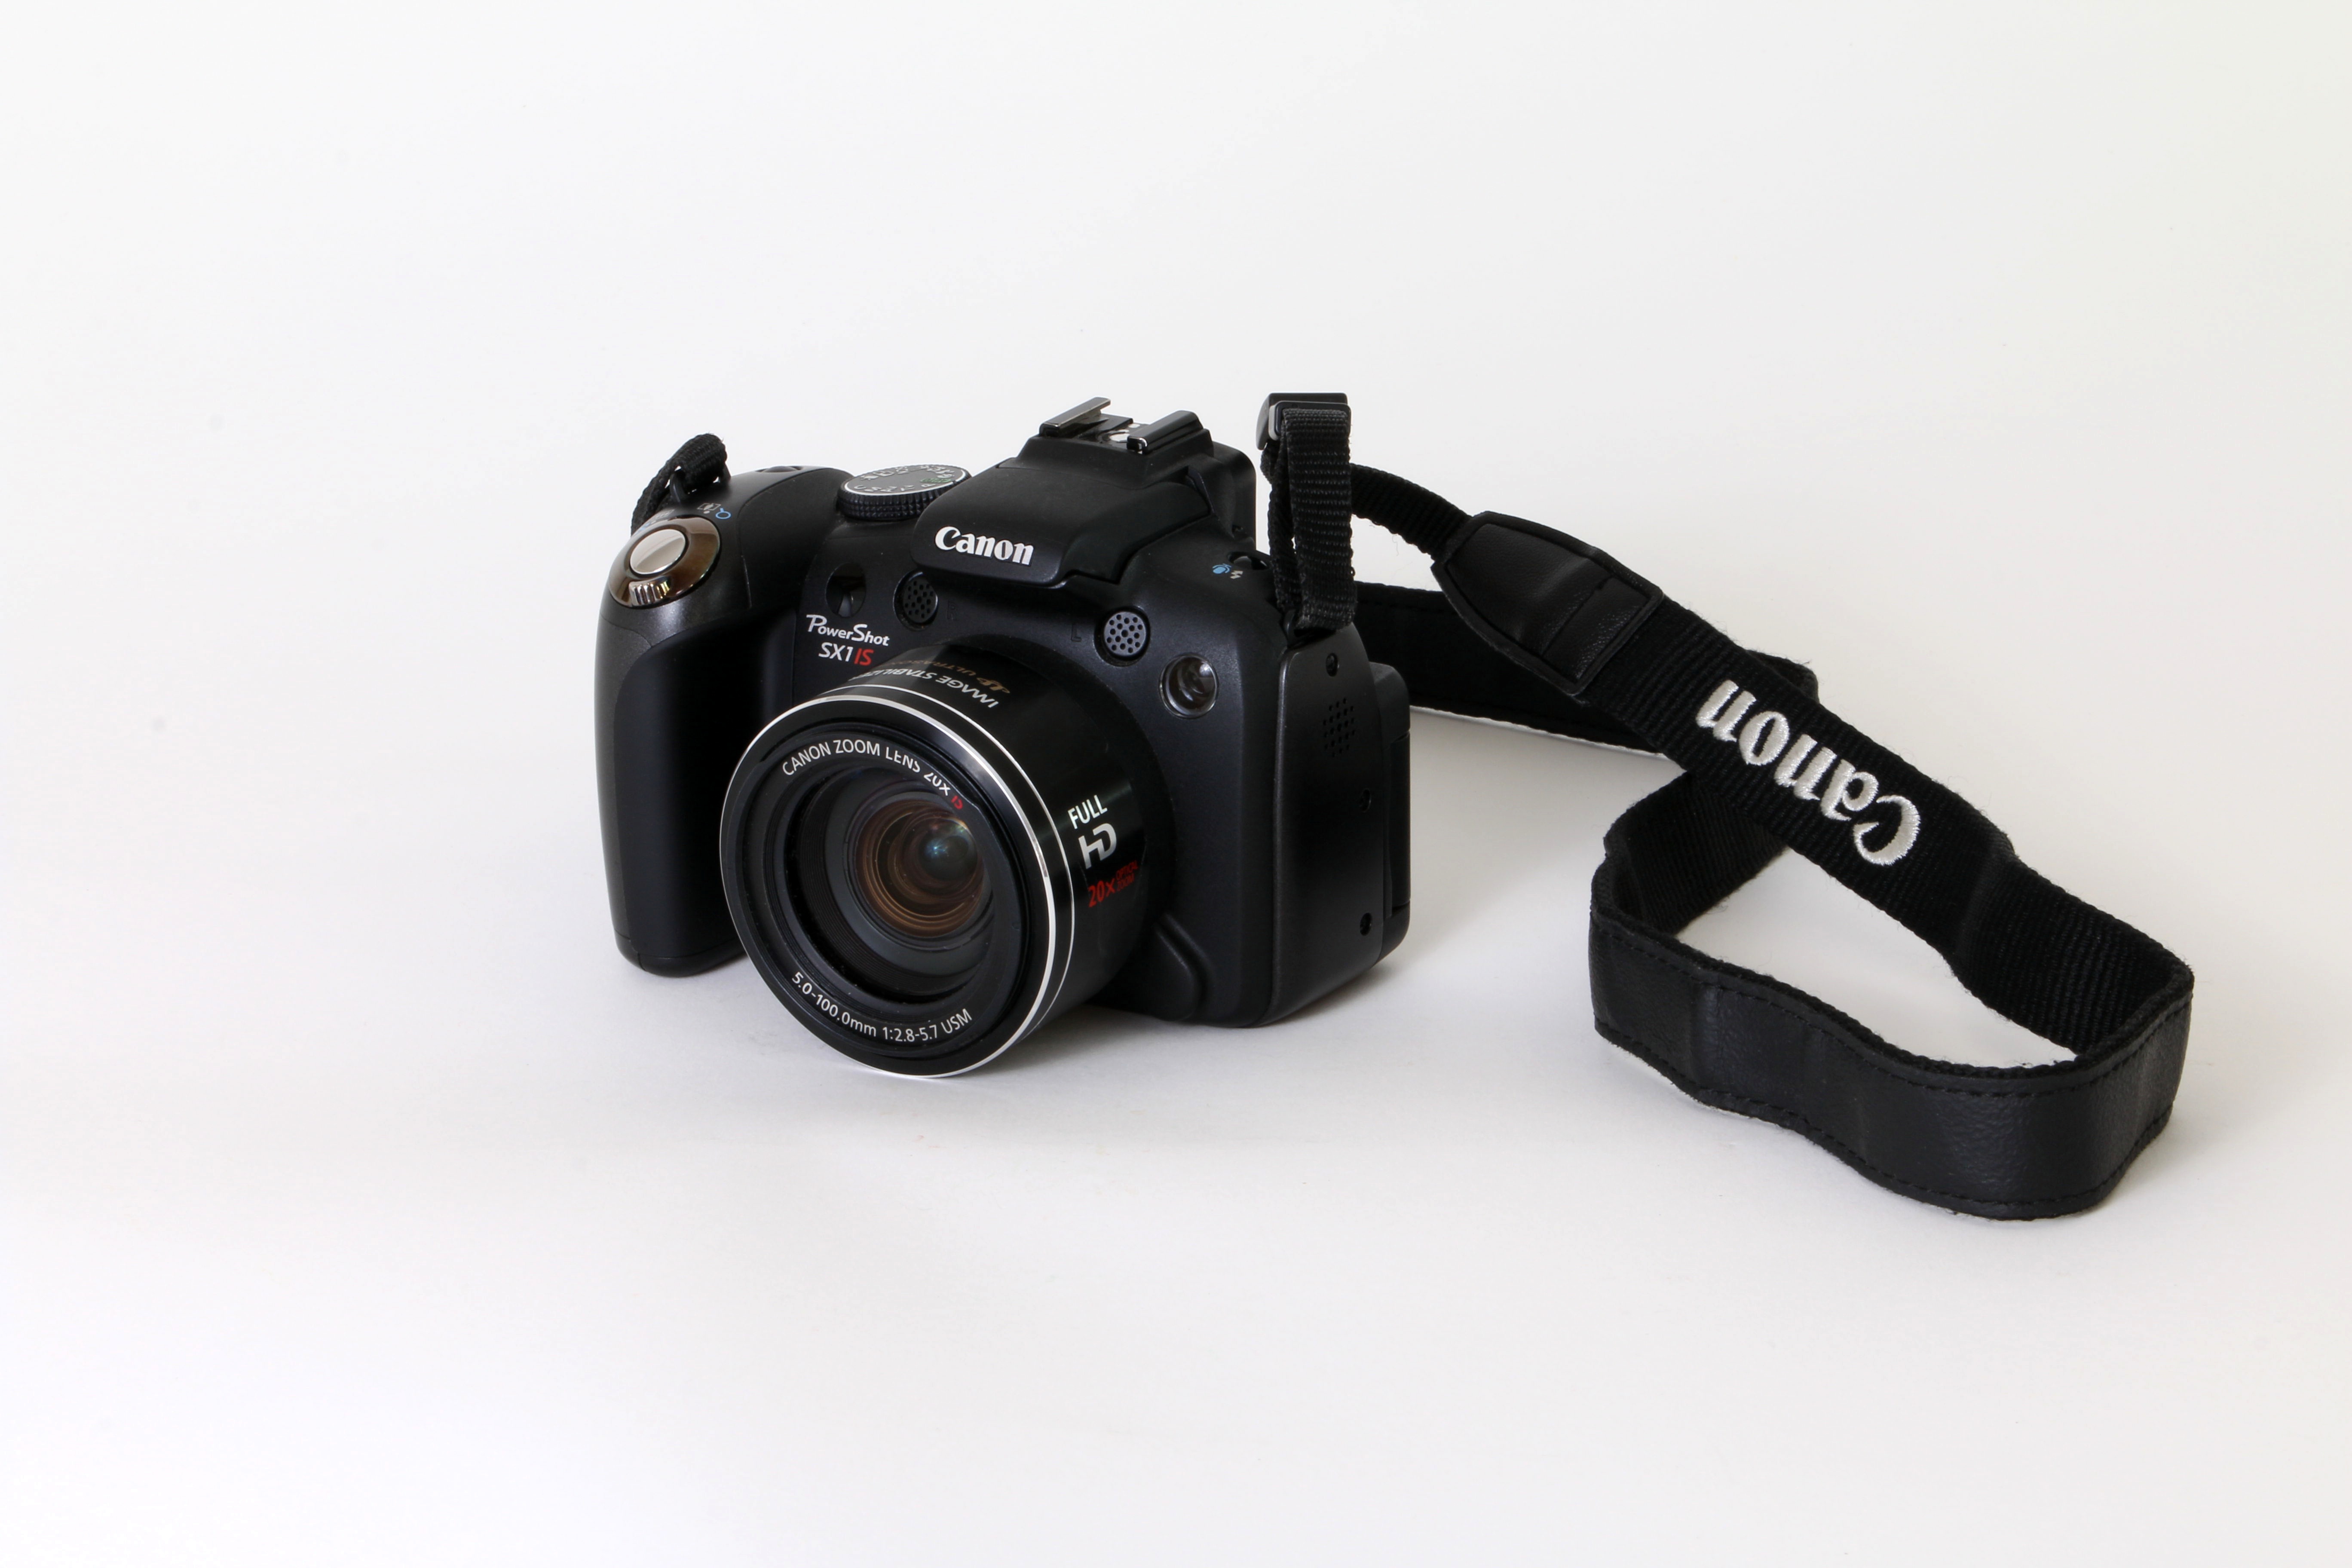
camera, lens, canon, headlamp, product, reflex camera, font, digital camera, camera lens, powershot, sx1 is, single lens reflex camera, cameras optics